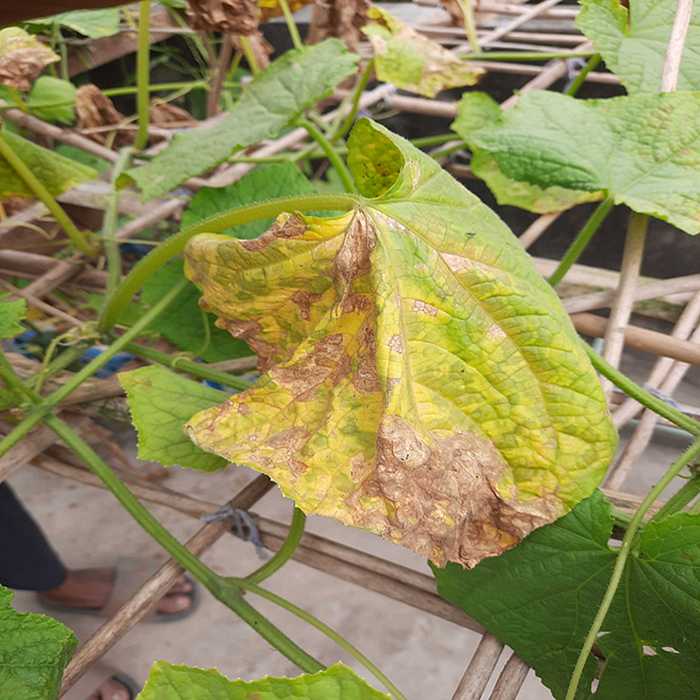
Plant: Cucumber
Label: Anthracnose lesions